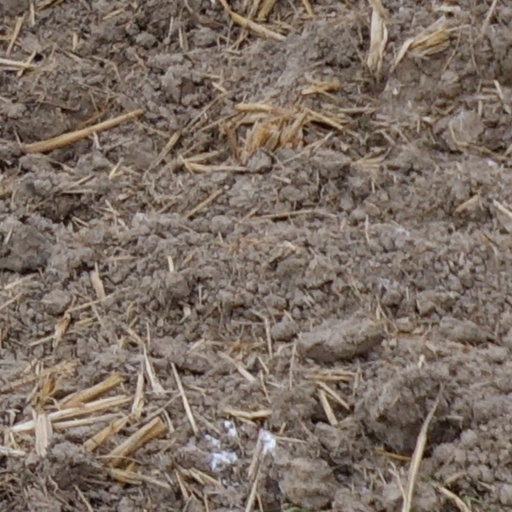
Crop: wheat